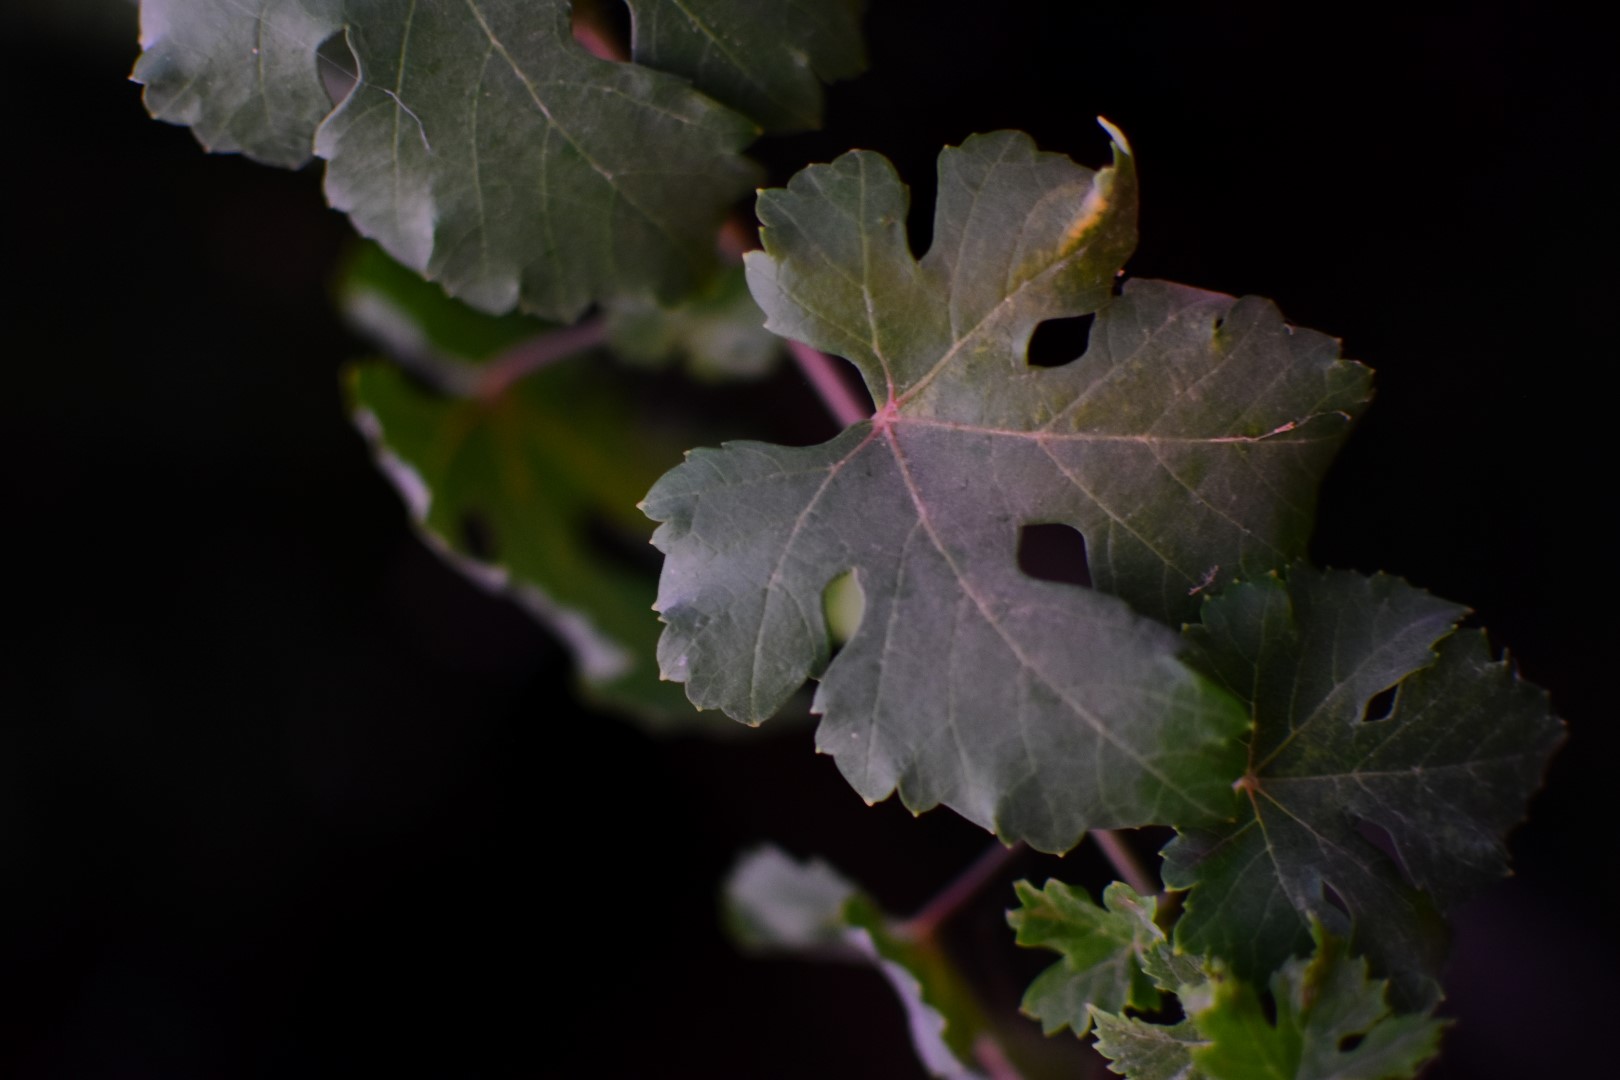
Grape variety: Aswud Balad